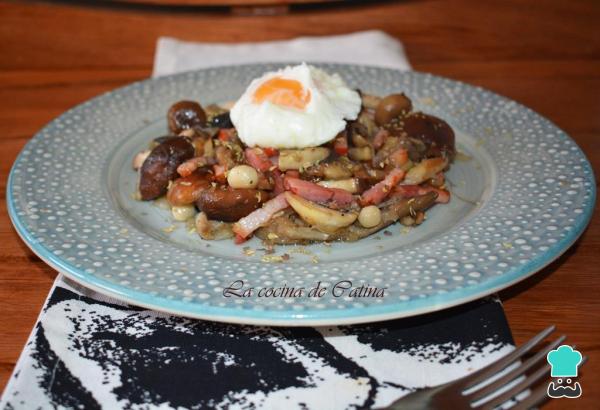
Calentamos las setas con el bacon, espolvoreamos el orégano picado y servimos con un huevo por encima en el centro del plato. ¡Y listo! Como ves, esta receta de setas salteadas con huevo es muy fácil y rápida, perfecta para cualquier ocasión y tipo de plato, ya que, como decía, encajan con platos de carne, como el pollo al vermut, o de pescado, como la merluza al brandy.Y si quieres descubrir más recetas fáciles y deliciosas como esta, pásate por mi blog La cocina de Catina, ¡te espero!